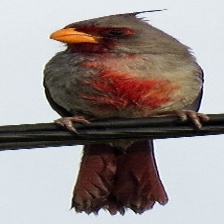
Species: PYRRHULOXIA
Scientific name: CARDINALIS SINUATUS